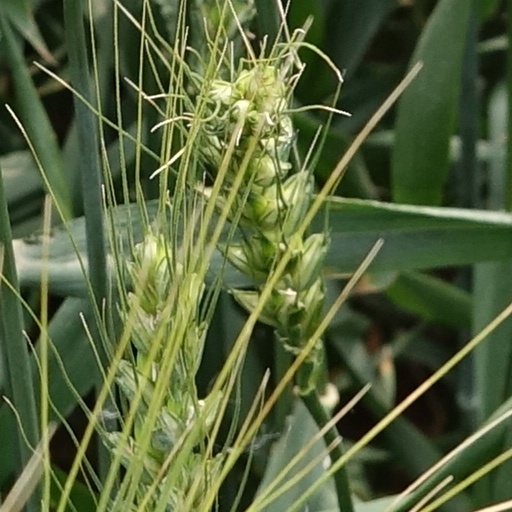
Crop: wheat